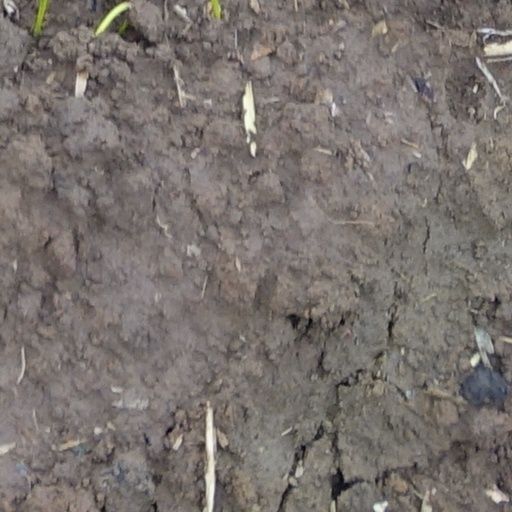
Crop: wheat